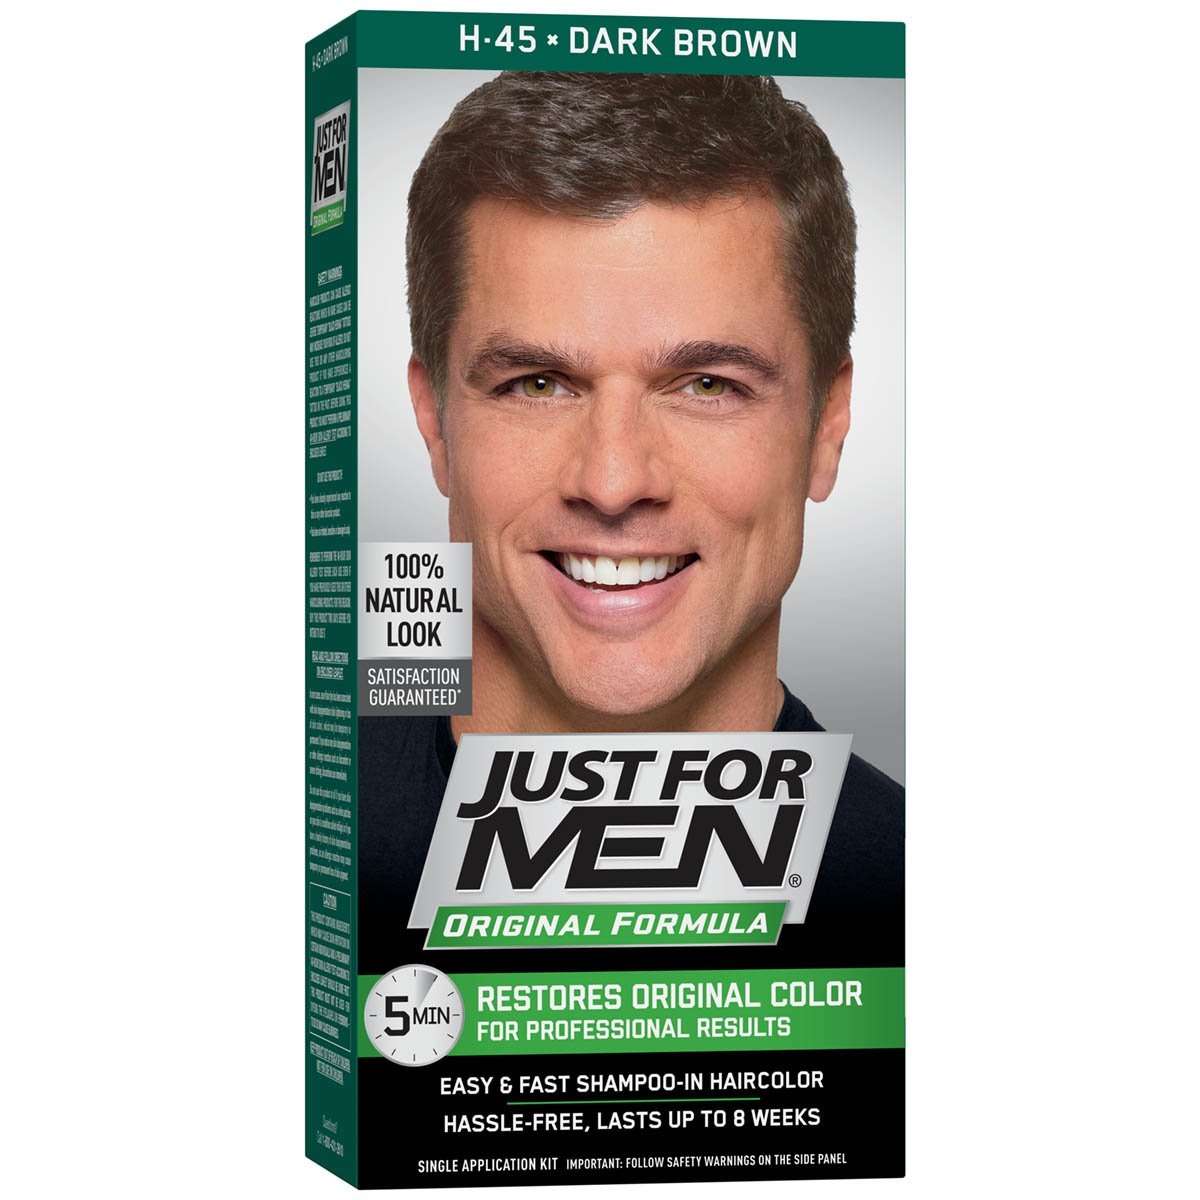
Item Name: Just For Men Original Formula Men's Hair Color, Dark Brown
Bullet Point 1: Natural looking full gray coverage
Bullet Point 2: Targets only the gray for a natural look
Bullet Point 3: Works in 5 easy minutes
Bullet Point 4: Easy, non-drip Shampoo-In Formula
Bullet Point 5: Lasts up to 8 weeks, or until your gray grows back (Packaging May Vary)
Value: 1.0
Unit: Count

Price: 10.49